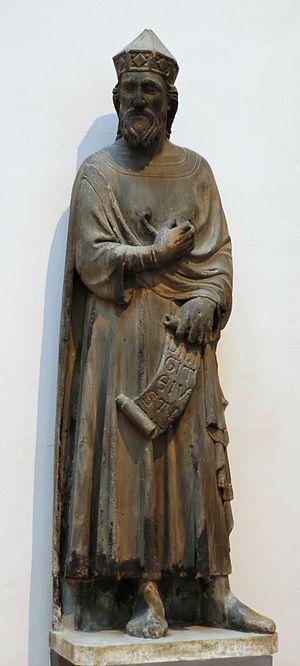
Prophète. Provient du côté Sud du campanile du Dôme de Florence (Italie). Marbre, musée de l'Œuvre du Dôme. Italiano: Profeta. Proviene dal lato Sud del campanile del Duomo di Firenze. Marmo, Museo dell'Opera del Duomo.